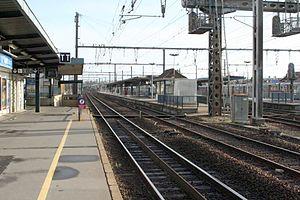
La gare de Rambouillet est une gare ferroviaire française de la ligne de Paris-Montparnasse à Brest, située sur le territoire de la commune de Rambouillet, dans le département des Yvelines, en région Île-de-France.